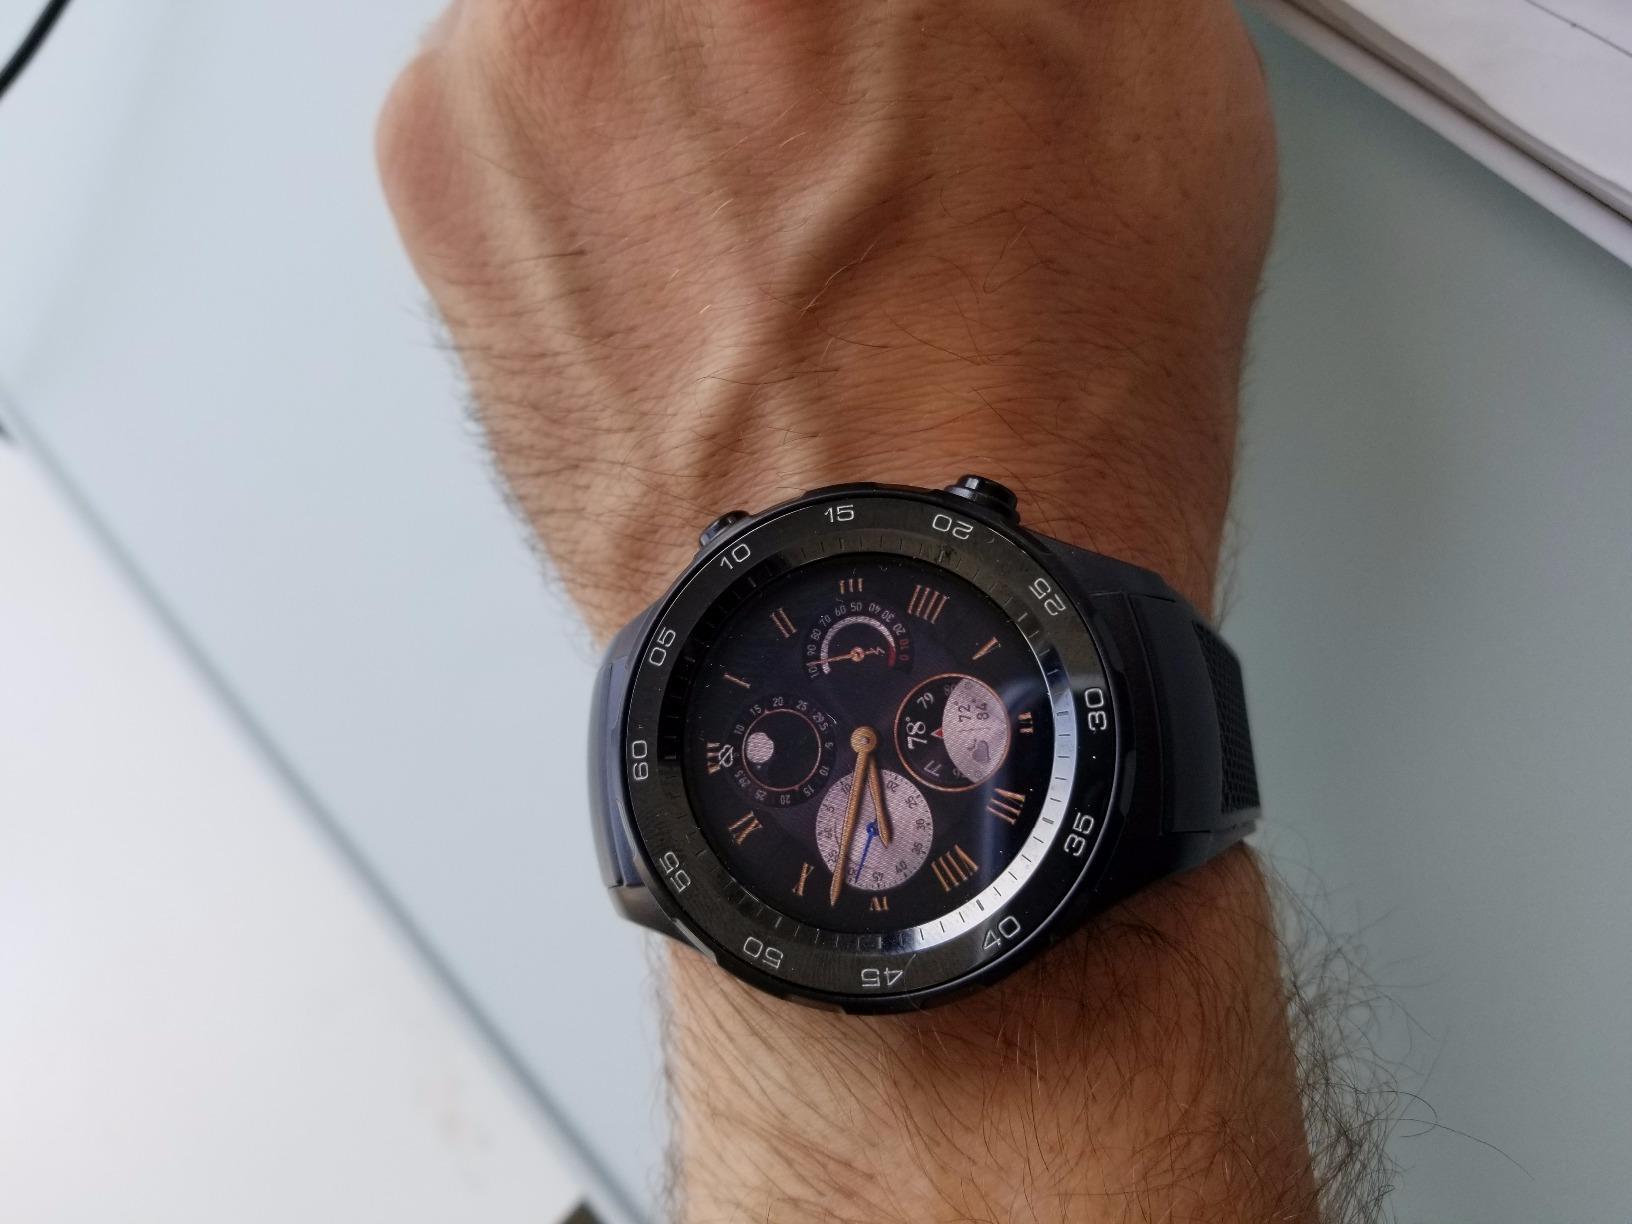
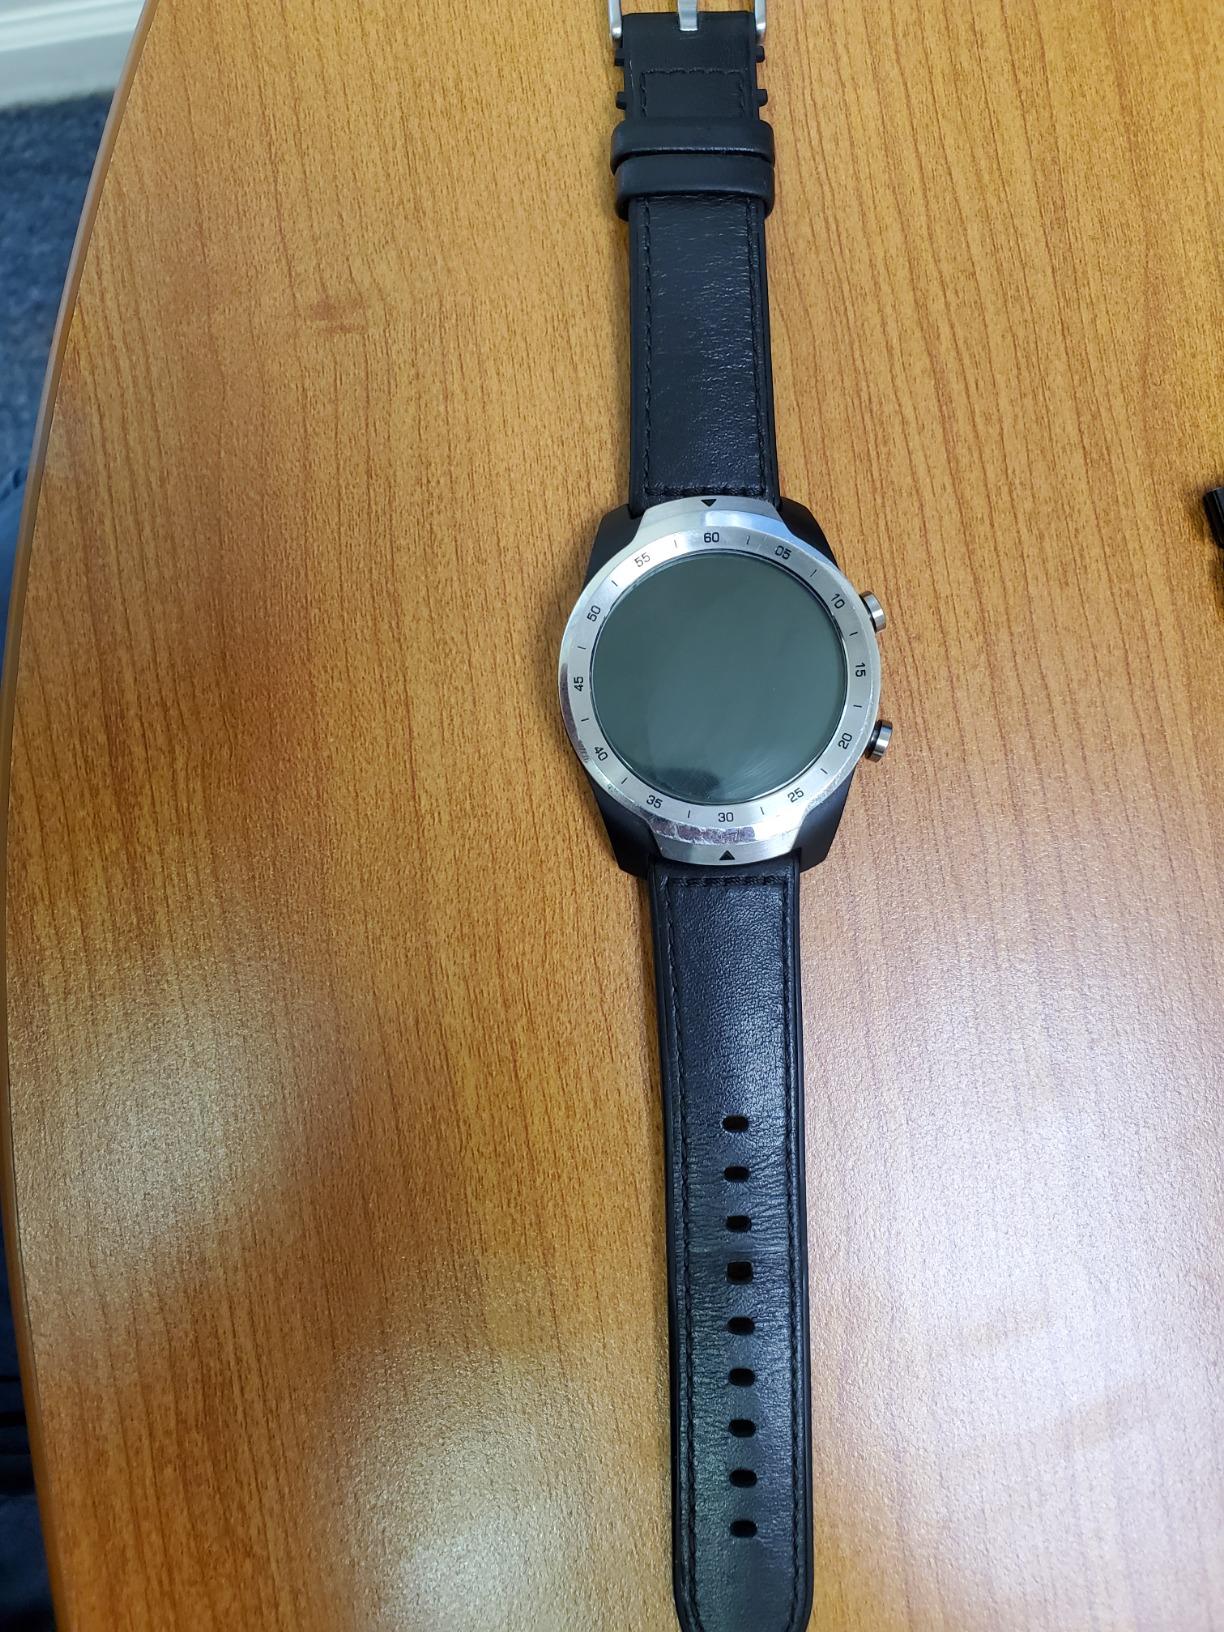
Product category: smartwatch
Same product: no